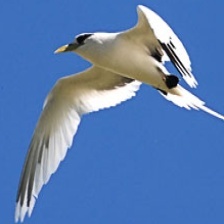
Species: WHITE TAILED TROPIC
Scientific name: PHAETHON LEPTURUS